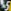
Number: 5